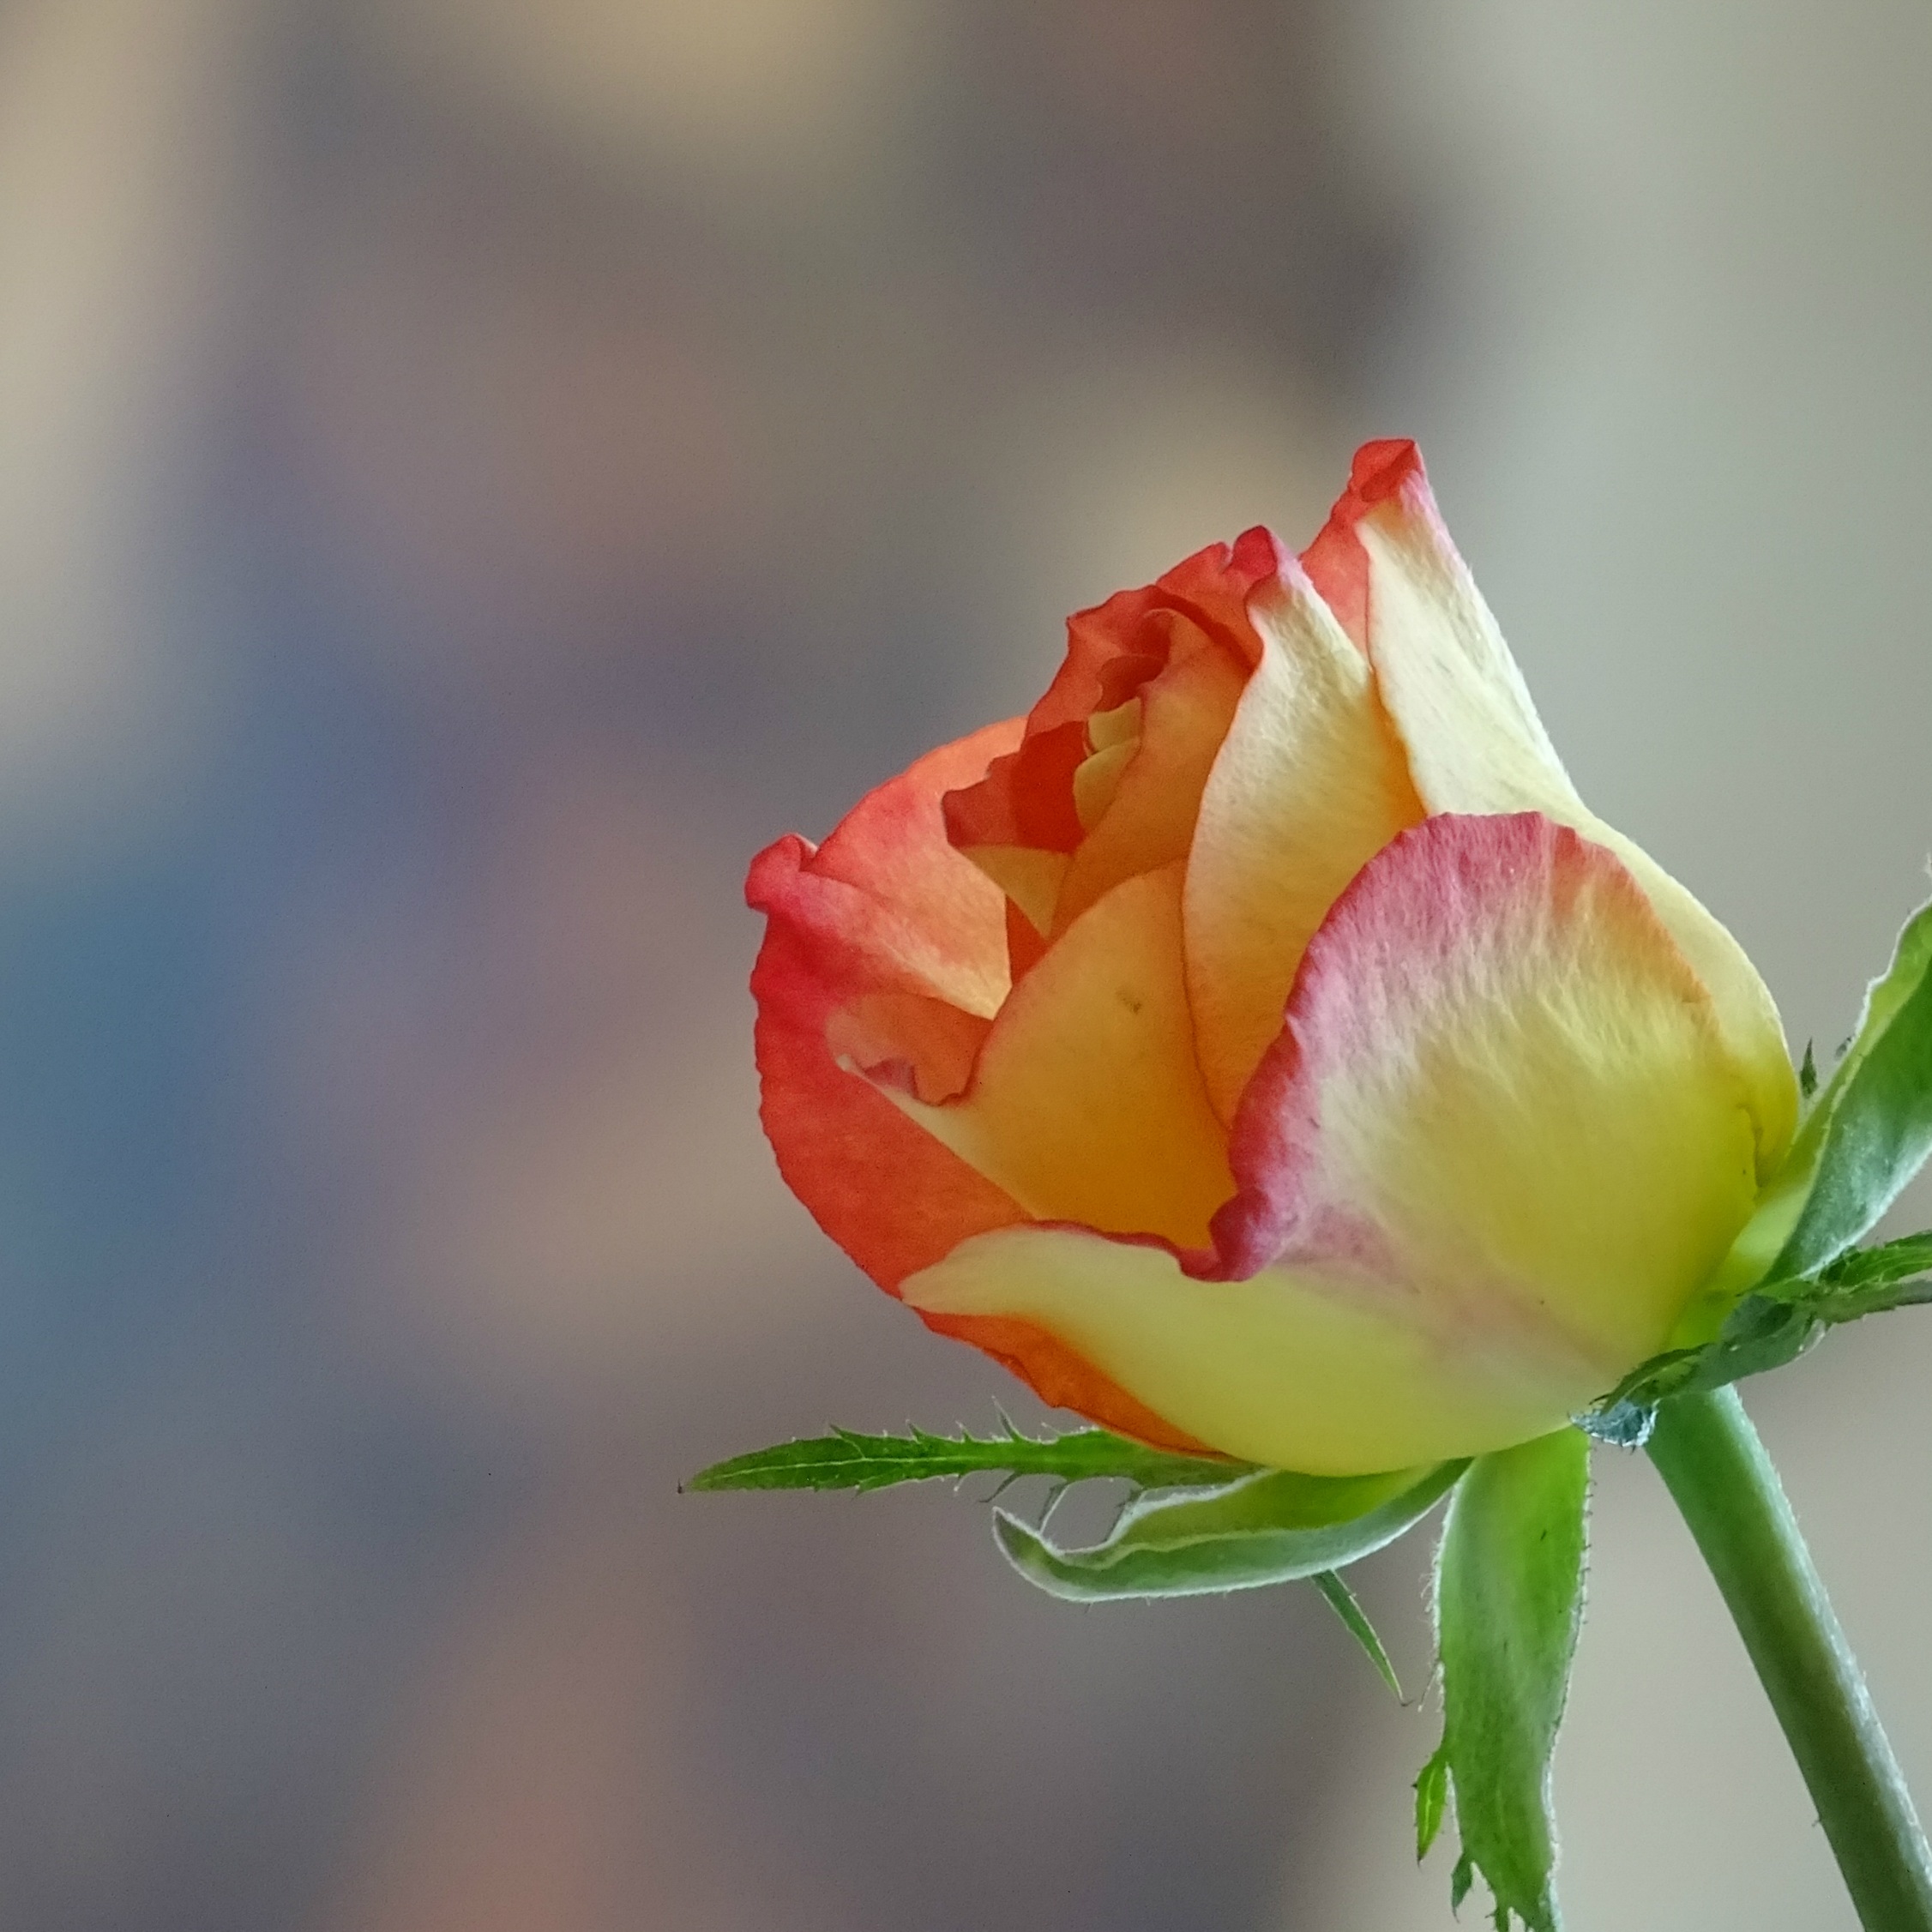
blossom, plant, photography, flower, petal, love, rose, red, yellow, flora, close up, focus, bud, greeting, macro photography, flowering plant, garden roses, rose family, plant stem, land plant